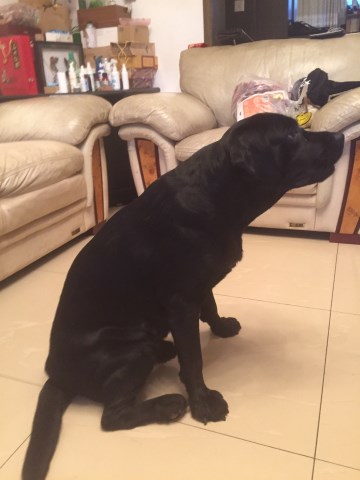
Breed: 3580-n000122-Labrador_retriever